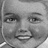
Emotion: happy